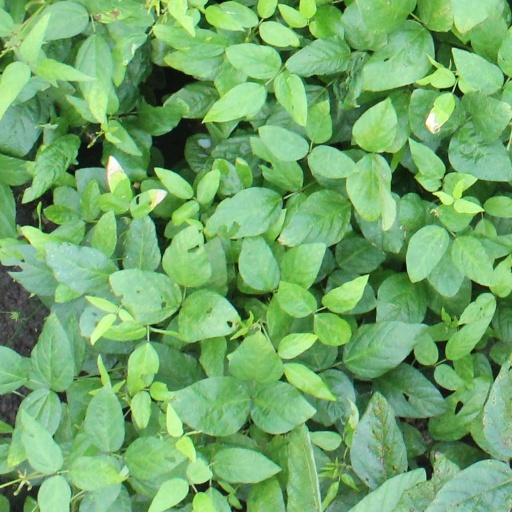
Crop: soybean